Drinkwater Meadows

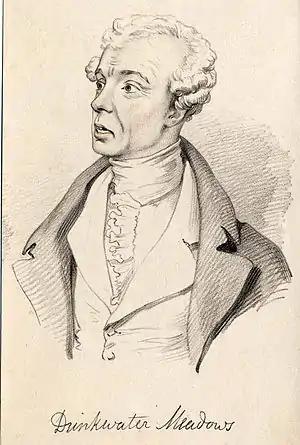
Portrait of Drinkwater Meadows

Meadows was a native of Yorkshire, or, according to another account, of Wales, born in 1799, joined a theatrical company established in Kendal, and played in various towns in Westmoreland and Yorkshire. Subsequently he became member of a second company, playing in Lincoln, Leicester, Peterborough, and Birmingham, at which last named town he was seen and engaged by Charlton, the manager of the Bath Theatre. Meadows made his first appearance at Bath on 4 November 1817 as Fogrum, Liston's part, in Morton's musical drama "The Slave." He played on the 24th Scrub in the "Beaux Stratagem," and on 6 December Clincher, jun., in "The Constant Couple" The following season he was Hempseed in the younger Colman's "X. Y. Z.," Simon in the "Rendezvous," Molino in the "Blind Boy," Adam Winterton in "The Iron Chest," Solomon Lob in "Love Laughs at Locksmiths," and Old Philpot in the "Citizen;" in 1819–20 Ratcliffe in the "Heart of Midlothian," First Gravedigger in "Hamlet" to Kean's Hamlet, Slender in the "Merry Wives of Windsor," Dromio of Syracuse, Clod in the "Young Quaker," and in 1820–1 Peter in the "Stranger," Laurence in the "Fate of Calas," Peter Pastoral, and Interpreter in "All's well that ends well." On 28 September 1821, as Scrub, he made his first appearance at Covent Garden. Here he played his old characters, replaced Liston, the original Dugald Dalgetty, in Pocock's "Montrose, or the Children of the Mist," and was seen as Crabtree in the "School for Scandal," and Filch in the "Beggar's Opera."